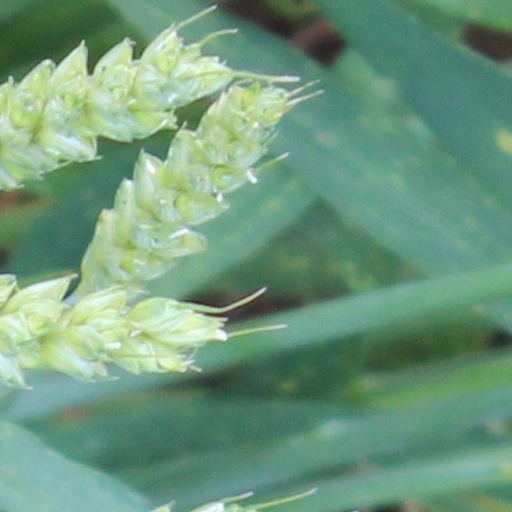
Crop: wheat